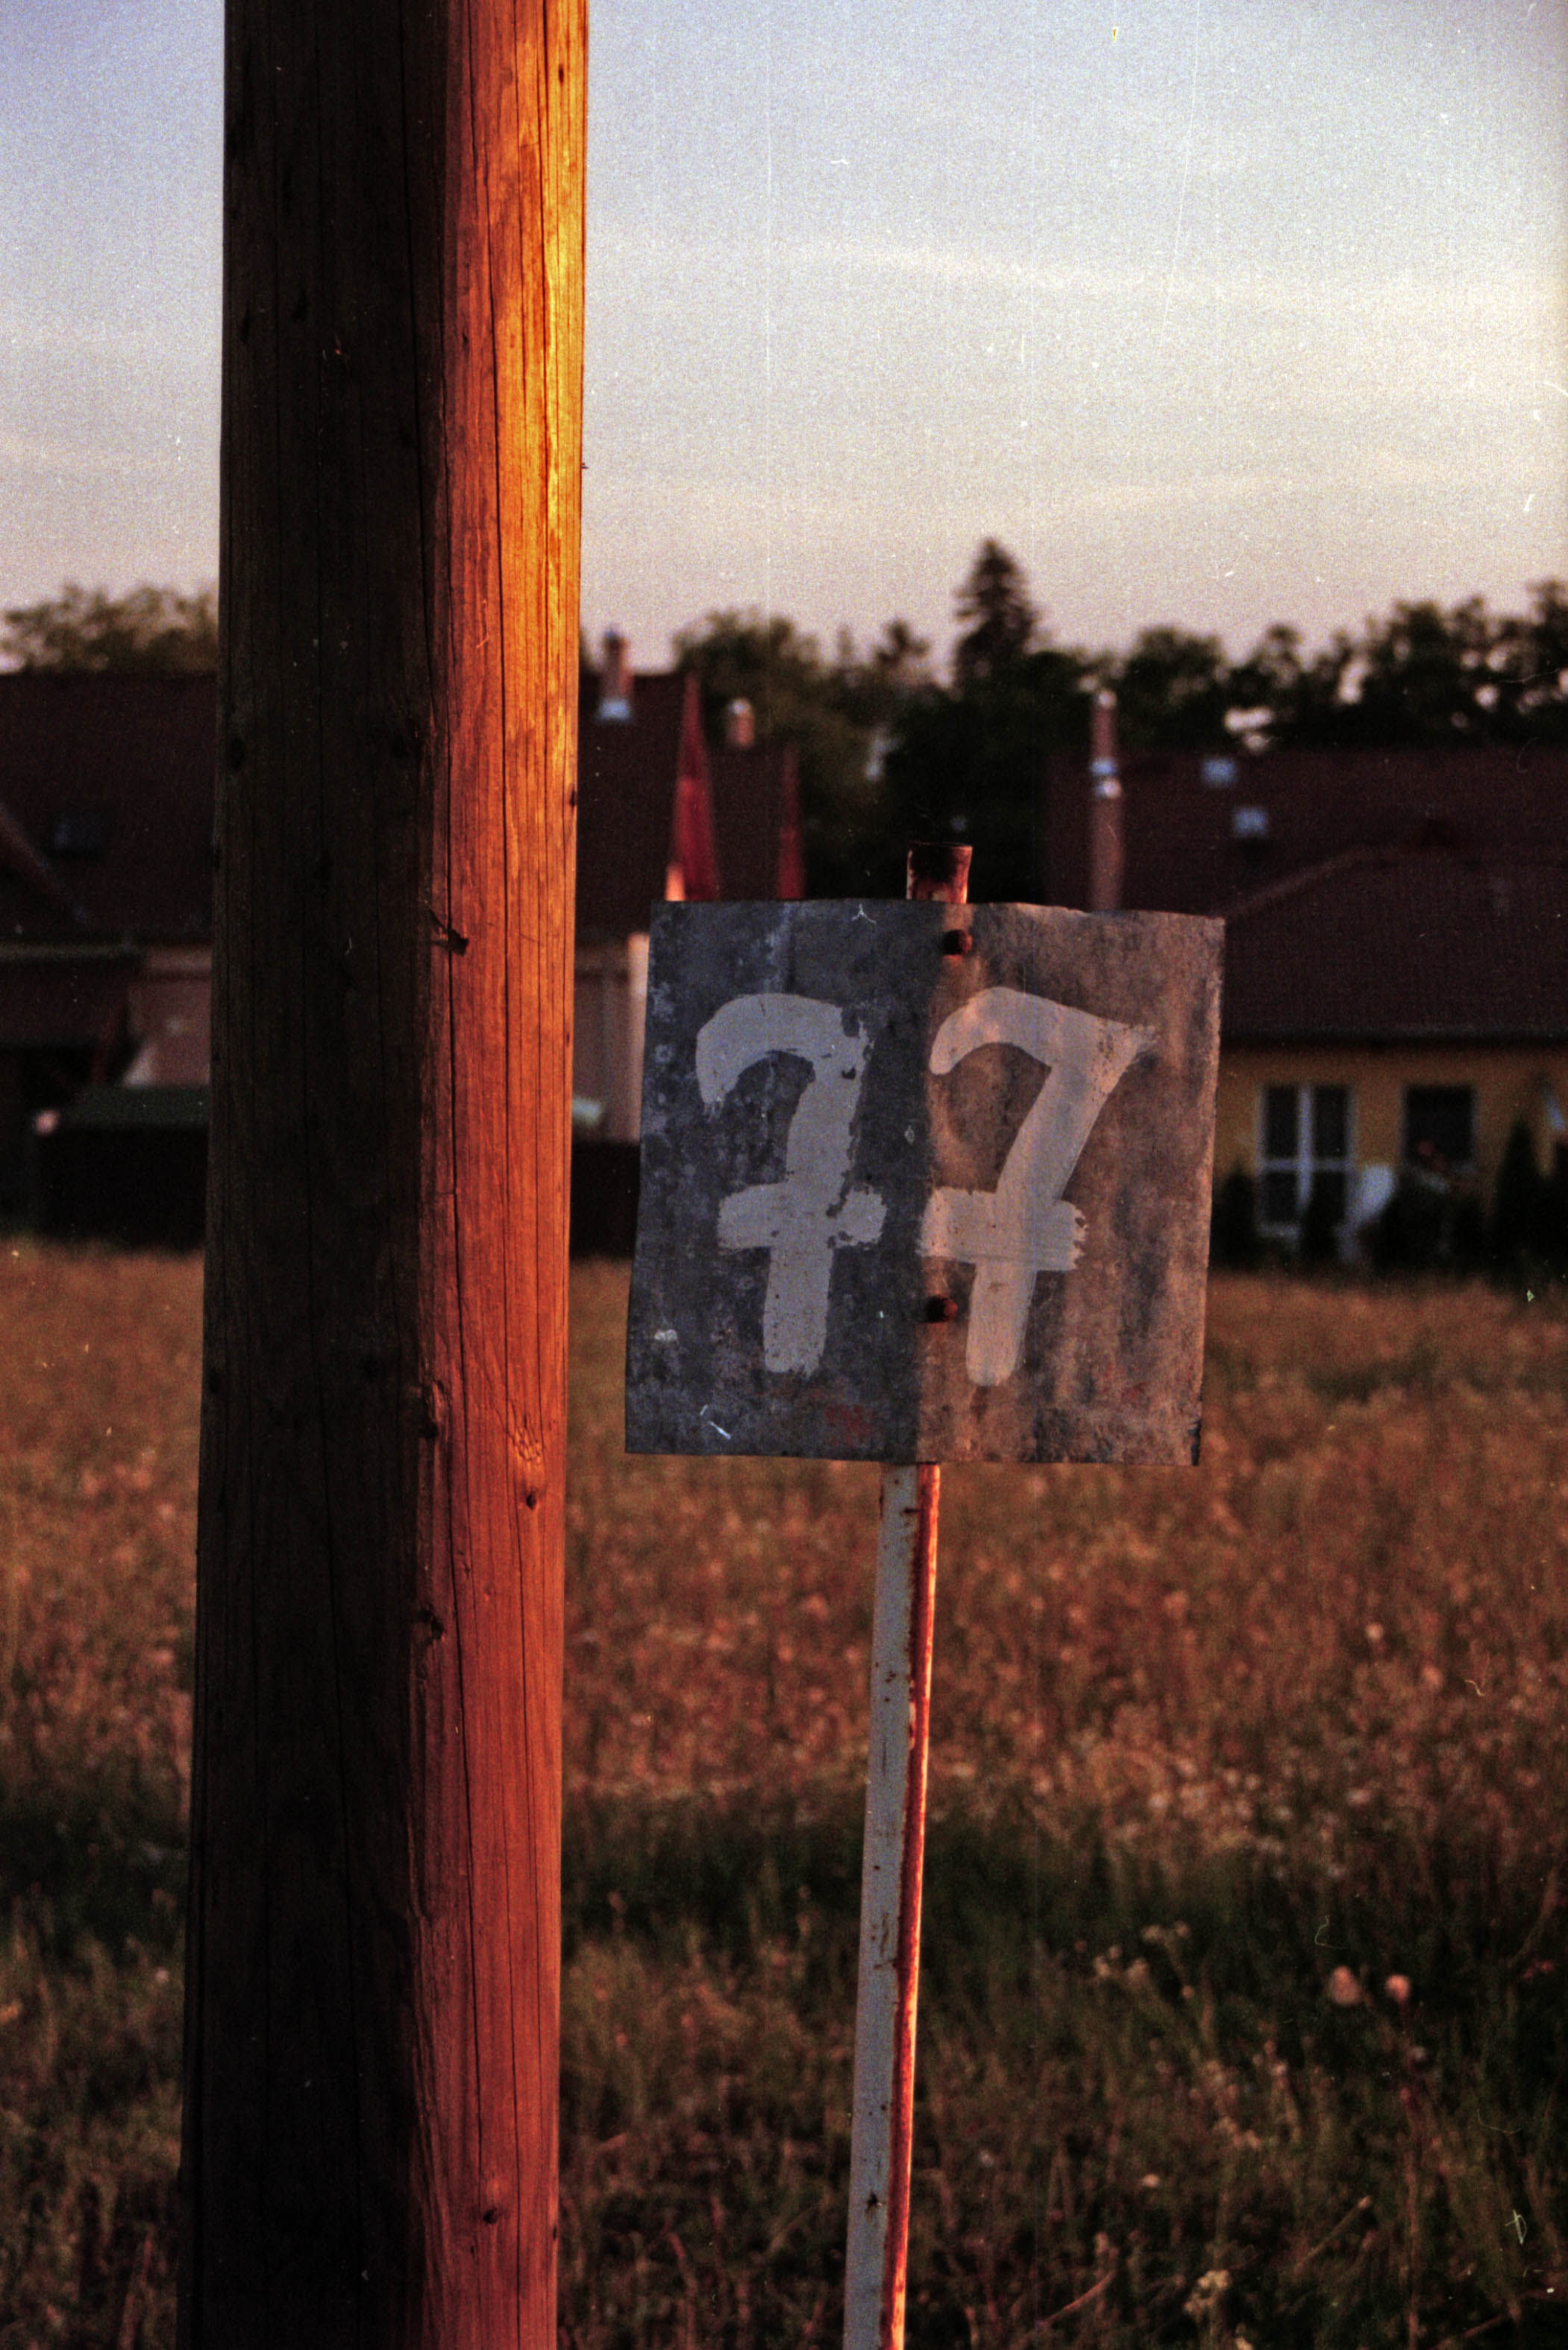
sign, evening, red, photograph, image, shape